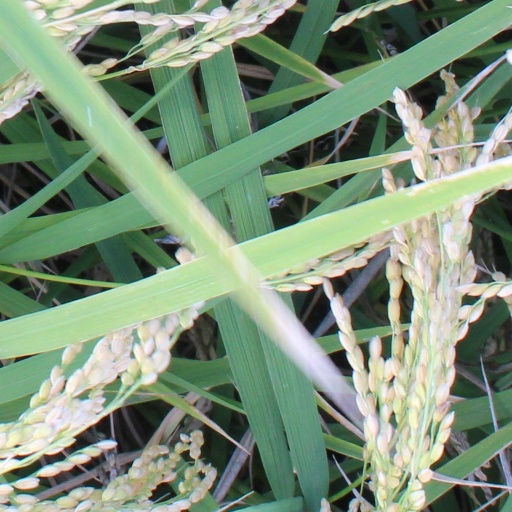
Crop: rice